Depolarization

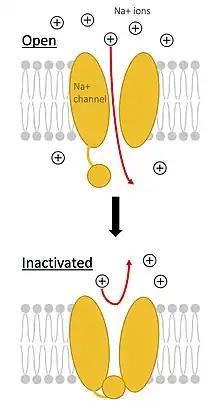
Voltage-gated sodium channel. Open channel "(top)" carries an influx of Na ions, giving rise to depolarization. As the channel becomes closed/inactivated "(bottom)", the depolarization ends.

After a cell has established a resting potential, that cell has the capacity to undergo depolarization. Depolarization is the process by which the membrane potential becomes less negative, facilitating the generation of an action potential. For this rapid change to take place within the interior of the cell, several events must occur along the plasma membrane of the cell.